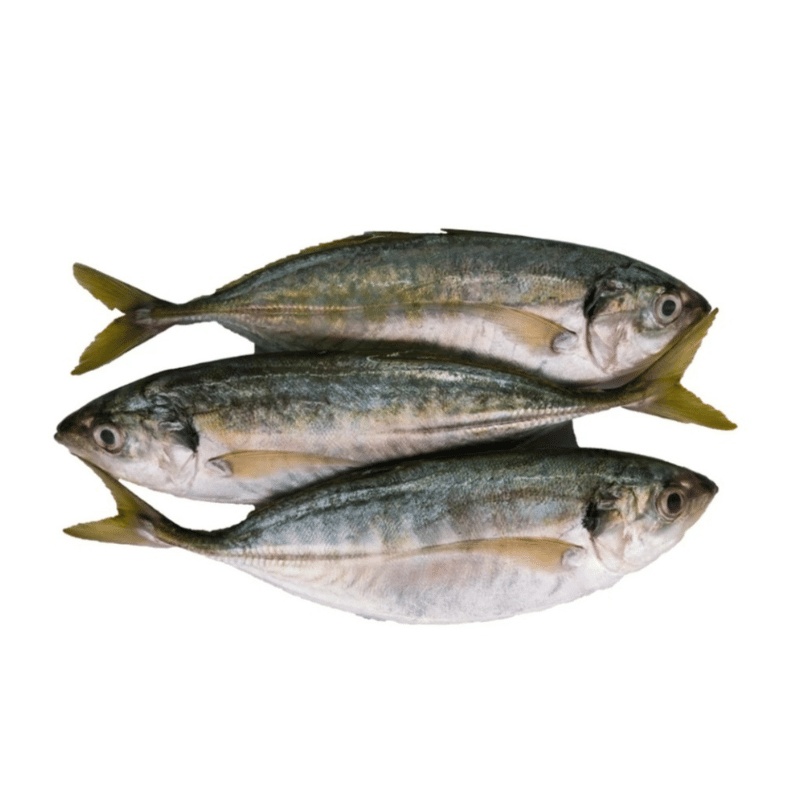
Ikan Selar 1kg
Brand: Allbig
Category: Food, Beverages & Tobacco > Food Items > Meat, Seafood & Eggs > Seafood > Fresh & Frozen Seafood